Here I Stand (Usher album)

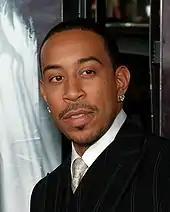
"Dat Girl Right There", which features Ludacris "(pictured)", was leaked in November 2007; however it was not included on "Here I Stand"

In January 2008, Usher's father, Usher Raymond III, died. Both men regretted not spending more time in each other's lives. "Prayer for You", the seventh track on "Here I Stand", is an interlude dedicated to Usher's son, reflective on his relationship with his own father; "No matter what happened, my father always prayed for me. The only difference is, I'm gonna be there to be the father that my dad wished he was to me." The first album name that artists and repertoire representative Mark Pitts conceived was "Measure of a Man", but that title had already been used by Clay Aiken for his debut album, so Usher called it "Here I Stand". Pitts said, "It was perfect because becoming a man is about going through pain, sorrow, and happiness. Usher's done that! From the love songs to the party joints, it's exactly the story he wanted to tell." Usher noted "Here I Stand" as beginning "a new chapter in my life"; the album's liner notes contain a verse from 1 Corinthians 13: "When I was a child, I spoke as a child, I understood as a child, I thought as a child: but when I became a man, I put away childish things." "Here I Stand" marked Usher's growth from boyhood to manhood. In March 2007, it was announced that work on the album had begun. Usher outlined the album's concept: "A lot of what I plan to offer with this album is kinda standing in this spot ... The king's back. I ain't gonna say 'back,' I never left."